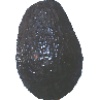
Label: avocado